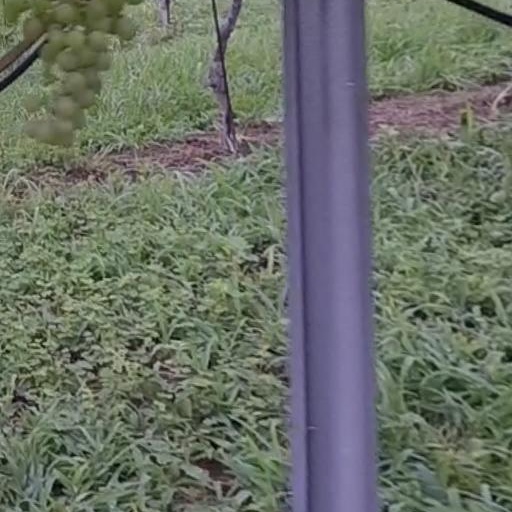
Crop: grape